Widnes railway station

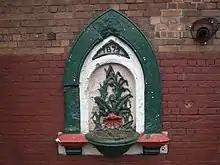
Disused and weather-worn fountain at Widnes station

It had two platforms, both accessed by steps down from the road overbridge on either side of two running lines, the platforms had sidings at their back the one to the north was equipped with a cattle pen. There was a goods yard and shed to the north of the lines and west of the station. The goods yard was able to accommodate most types of goods, it was equipped with a five-ton crane.